Jörg Buttgereit

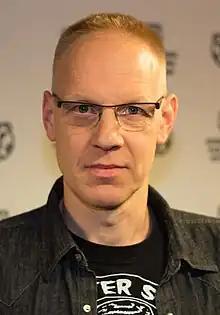
Buttgereit in 2015

Jörg Buttgereit (born 20 December 1963) is a German writer/director known for his controversial films. He was born in Berlin and has lived there his entire life. He is best known for his horror films "Nekromantik" (1987), "Der Todesking" (1990), "Nekromantik 2" (1991) and "Schramm" (1993).